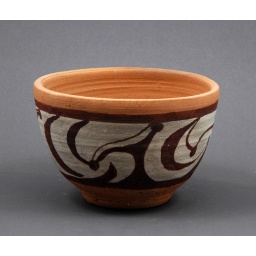
Farm clay bowl with hand ground and painted Yang Shaodecoration. Woodfired in neolithic research kiln.(reverse view)